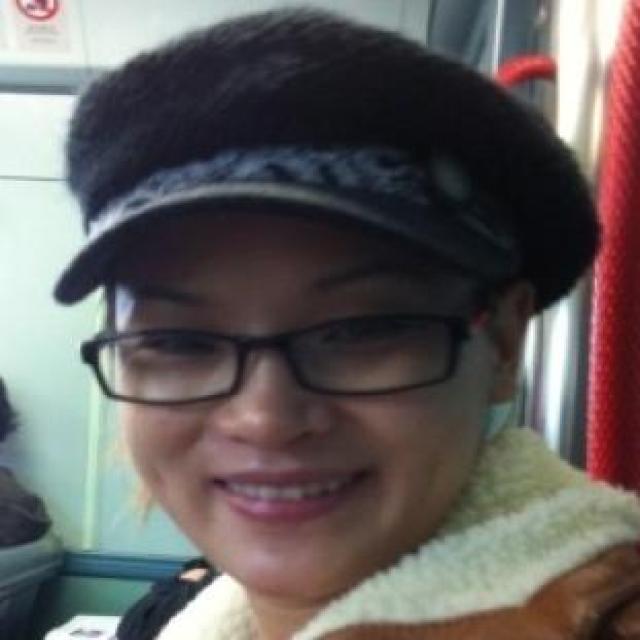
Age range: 21-44